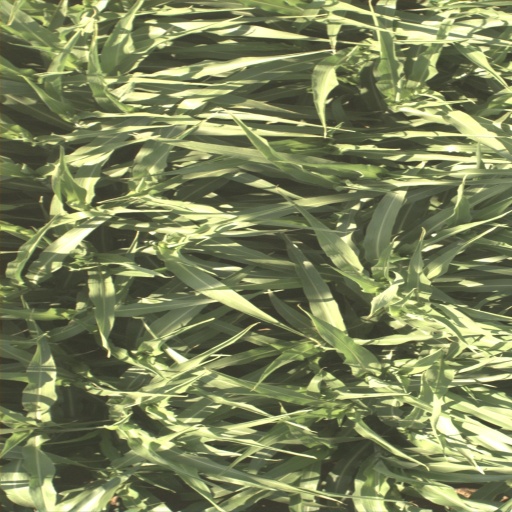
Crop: sorghum